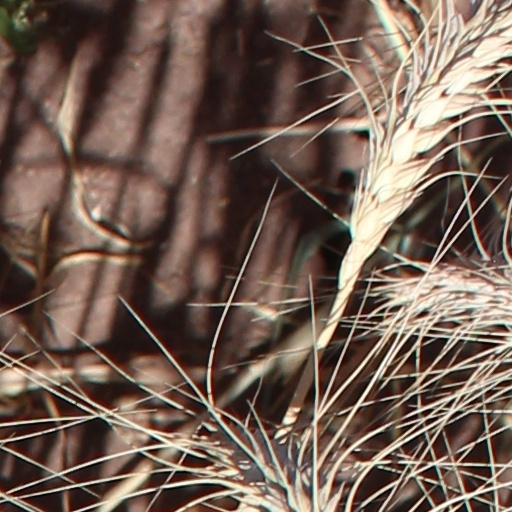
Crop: wheat